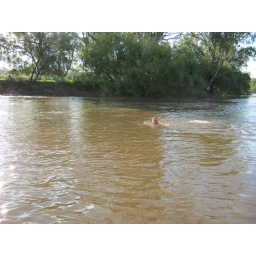
out of the boat and into the water should be a given in Feb